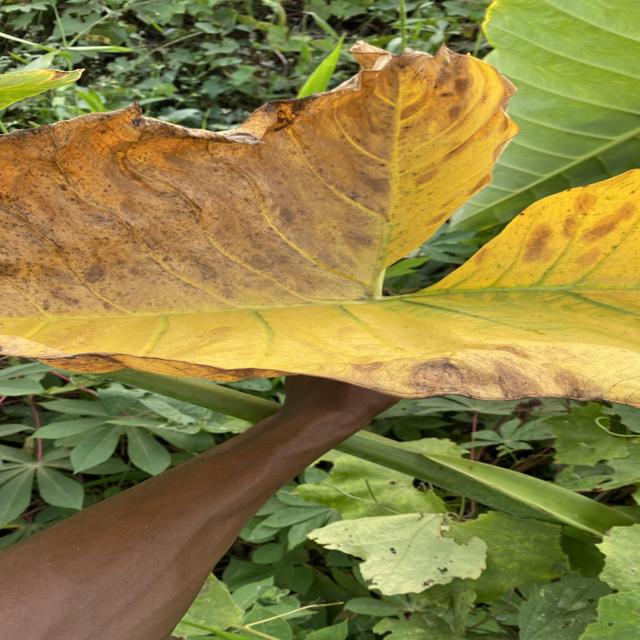
Label: Late_Blight